Naren Shankar

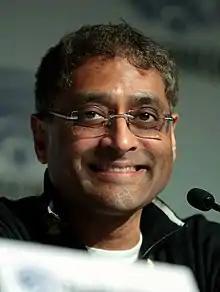
Shankar in March 2018

Narendra Kanakaiah Naren Shankar (born April 1, 1964) is an American writer, producer and director of several television series. He was co-showrunner of the Syfy/Amazon Prime Video series "The Expanse". He was also co-showrunner on the long-running CBS crime drama "CSI" and "Almost Human", among other series. As a writer and producer, Shankar has contributed with works for "Farscape", "", "Night Visions", "The Outer Limits", "The Chronicle", "", "seaQuest 2032", "Grimm", "", and "".